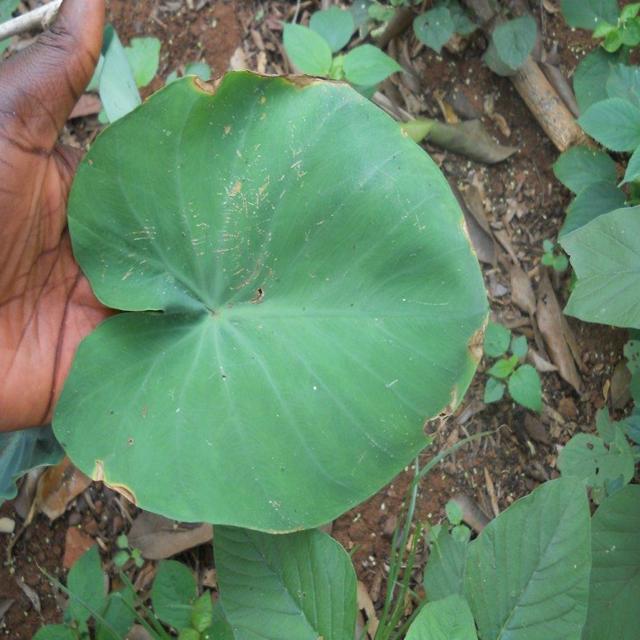
Label: Healthy